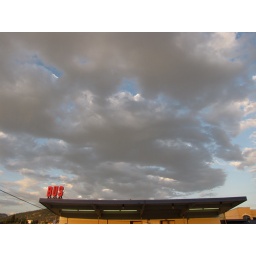
Late-day sun and sky over the bus station. The apparent curvature of the canopy is a due to the wide-angle. (0172a)